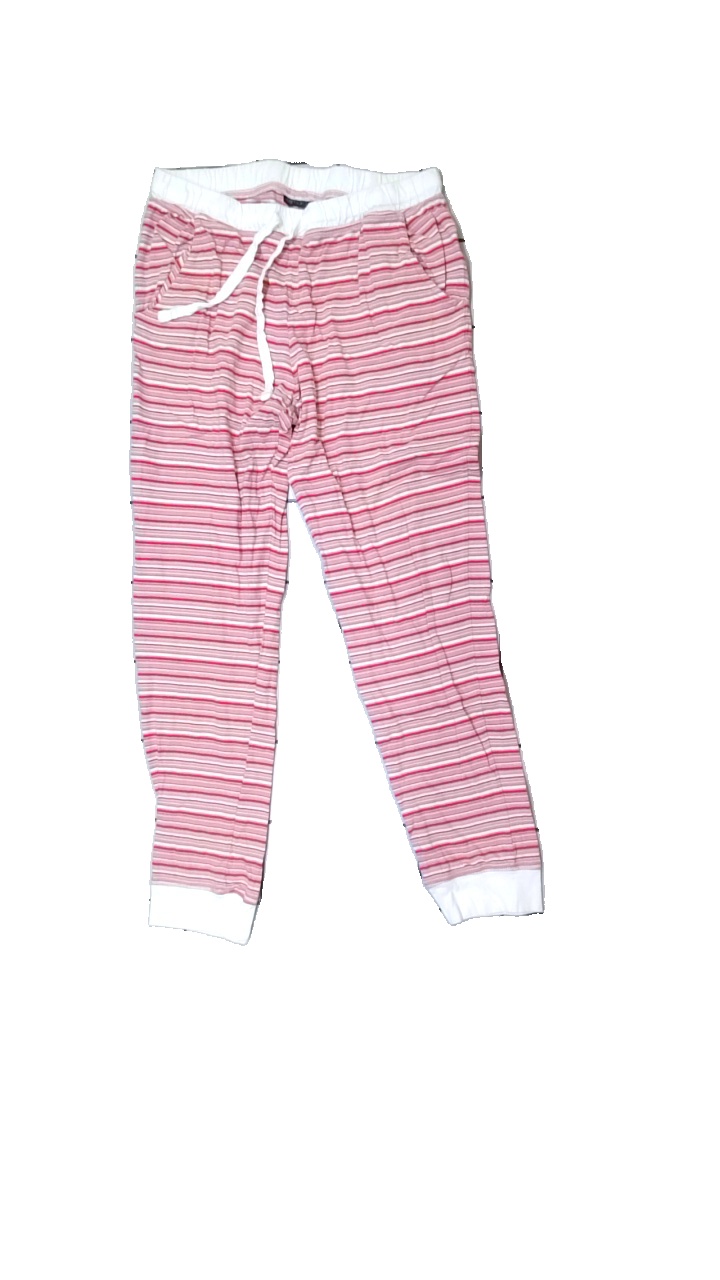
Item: Trousers (Ladies)
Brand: Esmara (lidl)
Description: striped trousers
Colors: Pink, Red, White
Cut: Regular
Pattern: Striped
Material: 100% Cotton
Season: All
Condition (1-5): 5
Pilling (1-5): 5
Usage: Reuse
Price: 50-100